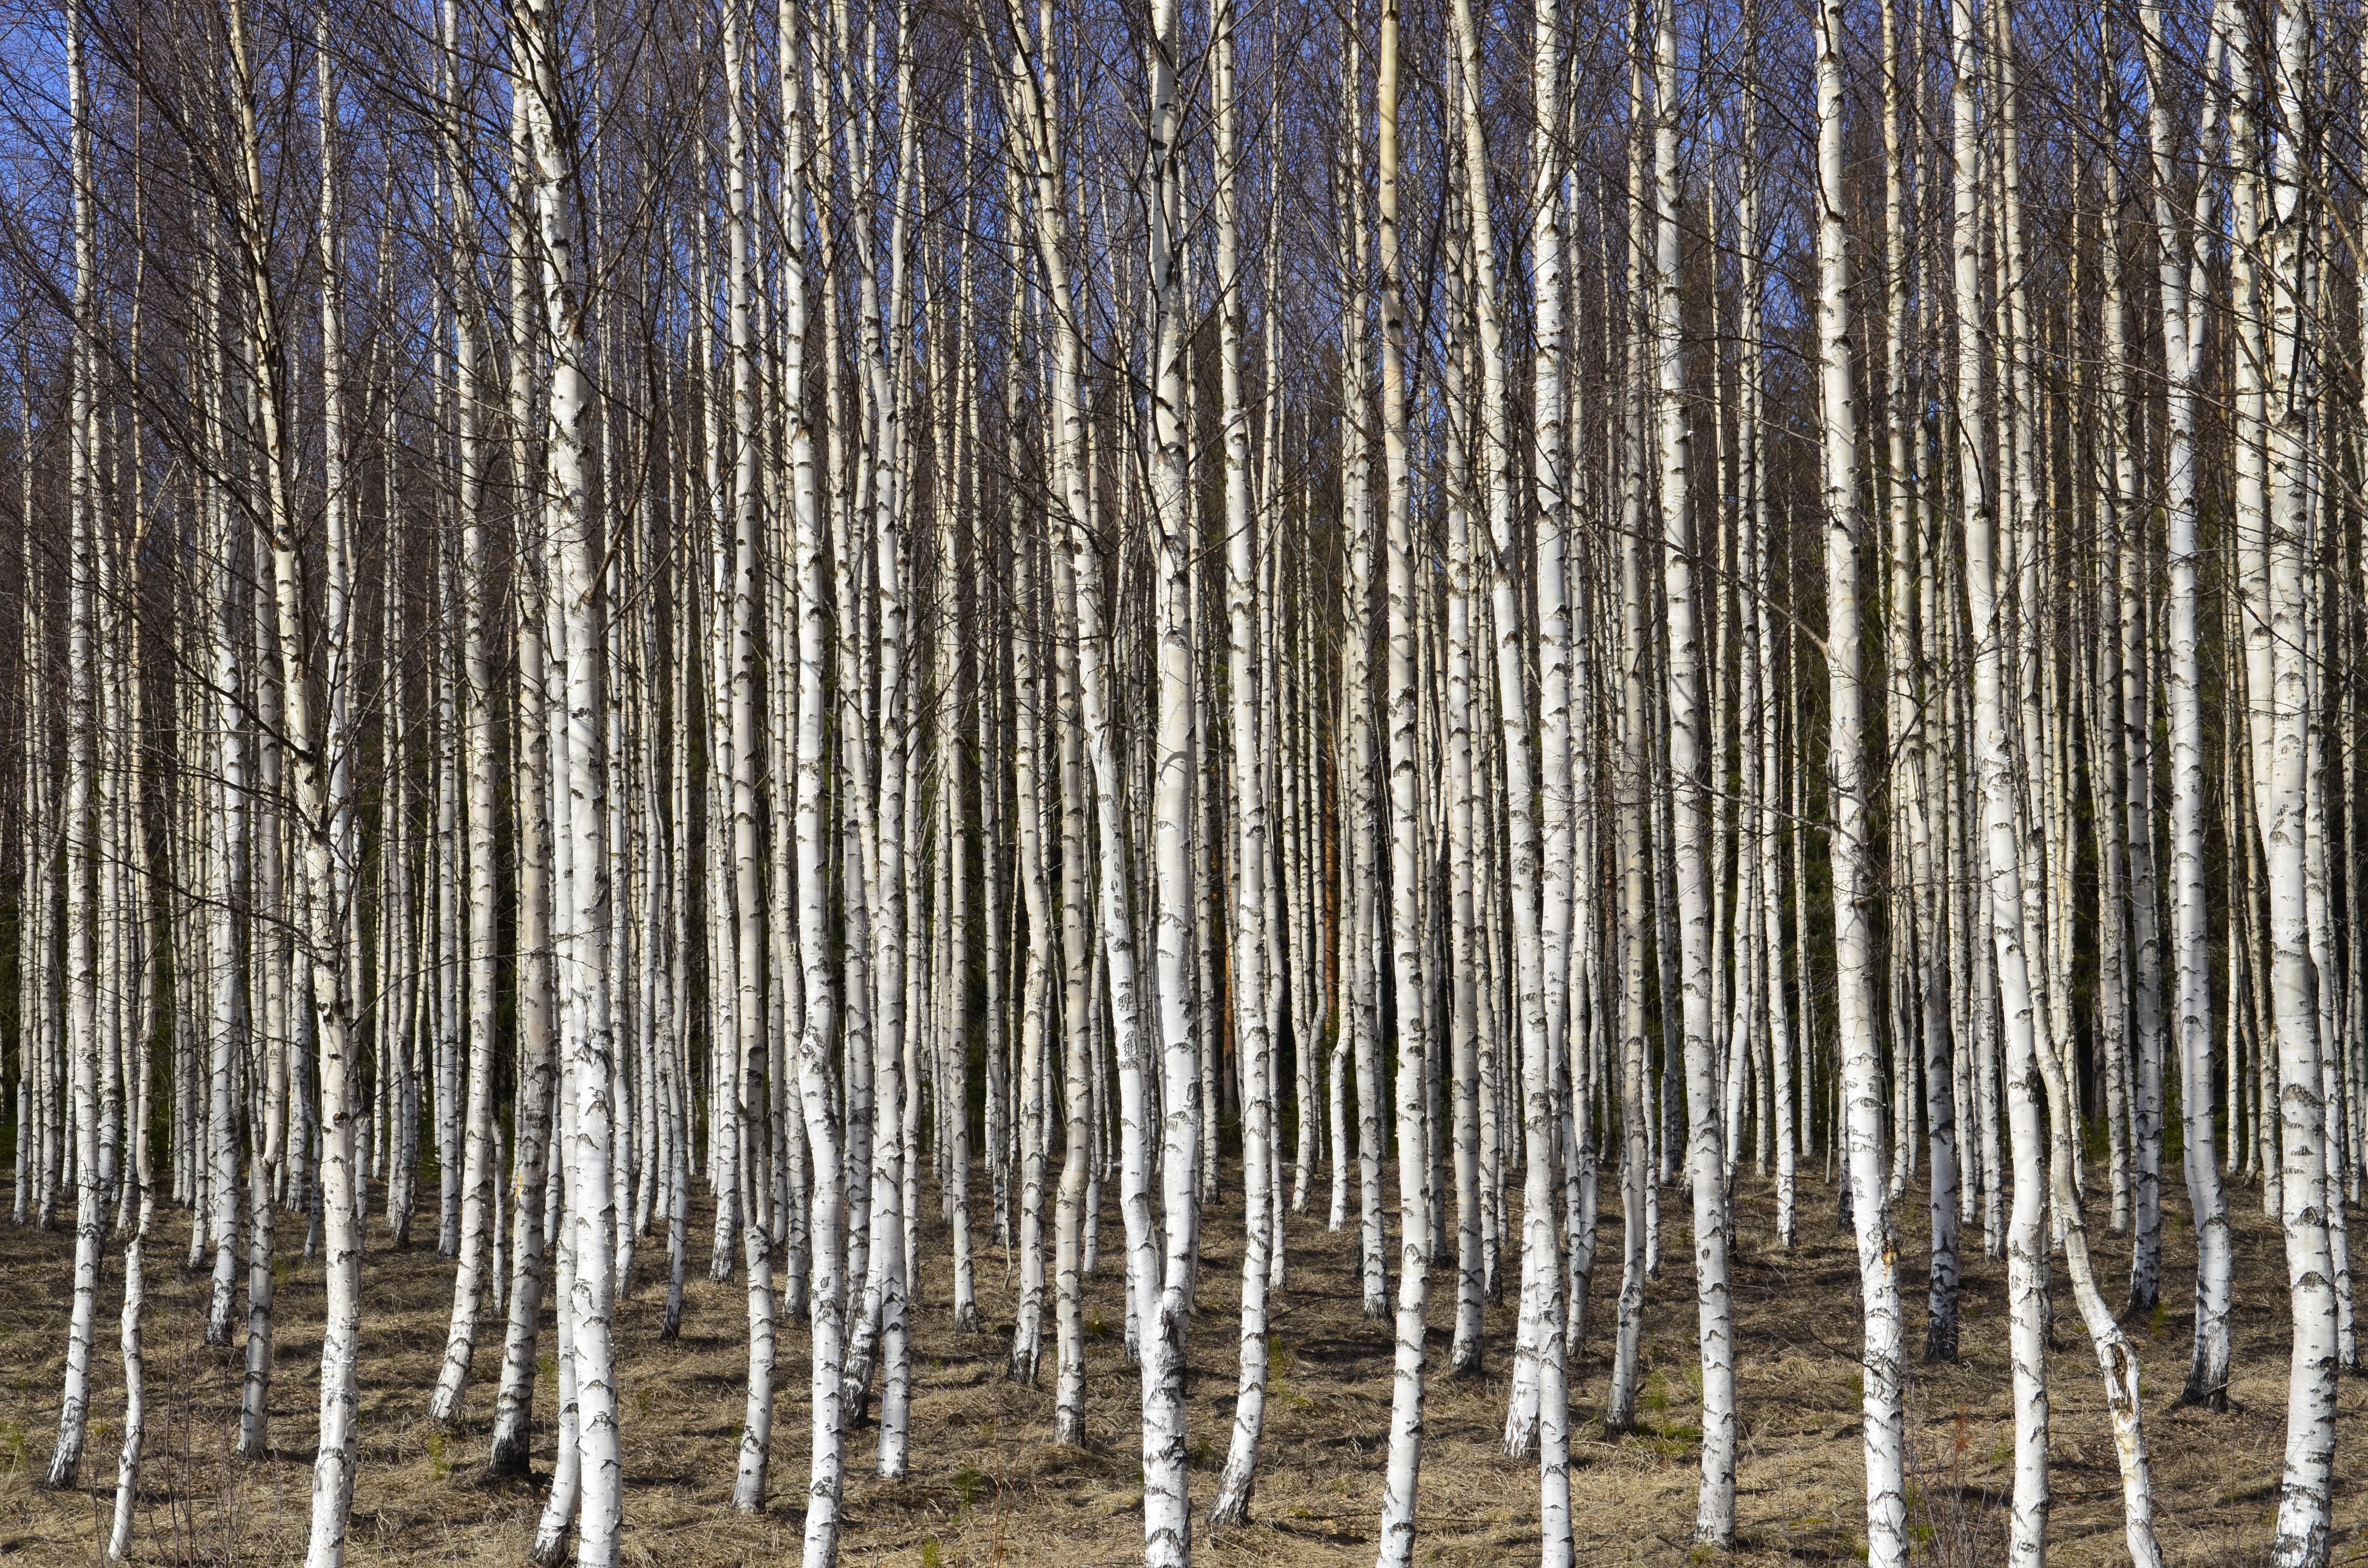
tree, forest, branch, winter, plant, wood, trunk, birch, spruce, wetland, grove, woodland, habitat, ecosystem, flowering plant, birch trees, natural environment, plant stem, woody plant, land plant